Mutiny on the Bounty

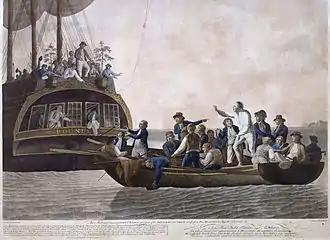
Fletcher Christian and the mutineers set Lieutenant William Bligh and 18 others adrift, depicted in a 1790 aquatint by Robert Dodd

The mutiny on the "Bounty" occurred in the South Pacific Ocean on 28 April 1789. Disaffected crewmen, led by acting-Lieutenant Fletcher Christian, seized control of the ship, , from their captain, Lieutenant William Bligh, and set him and eighteen loyalists adrift in the ship's open launch. The reasons behind the mutiny are still debated. Bligh and his crew stopped for supplies on Tofua, where a crew member was killed. Bligh navigated more than in the launch to reach safety and began the process of bringing the mutineers to justice. The mutineers variously settled on Tahiti or on Pitcairn Island.